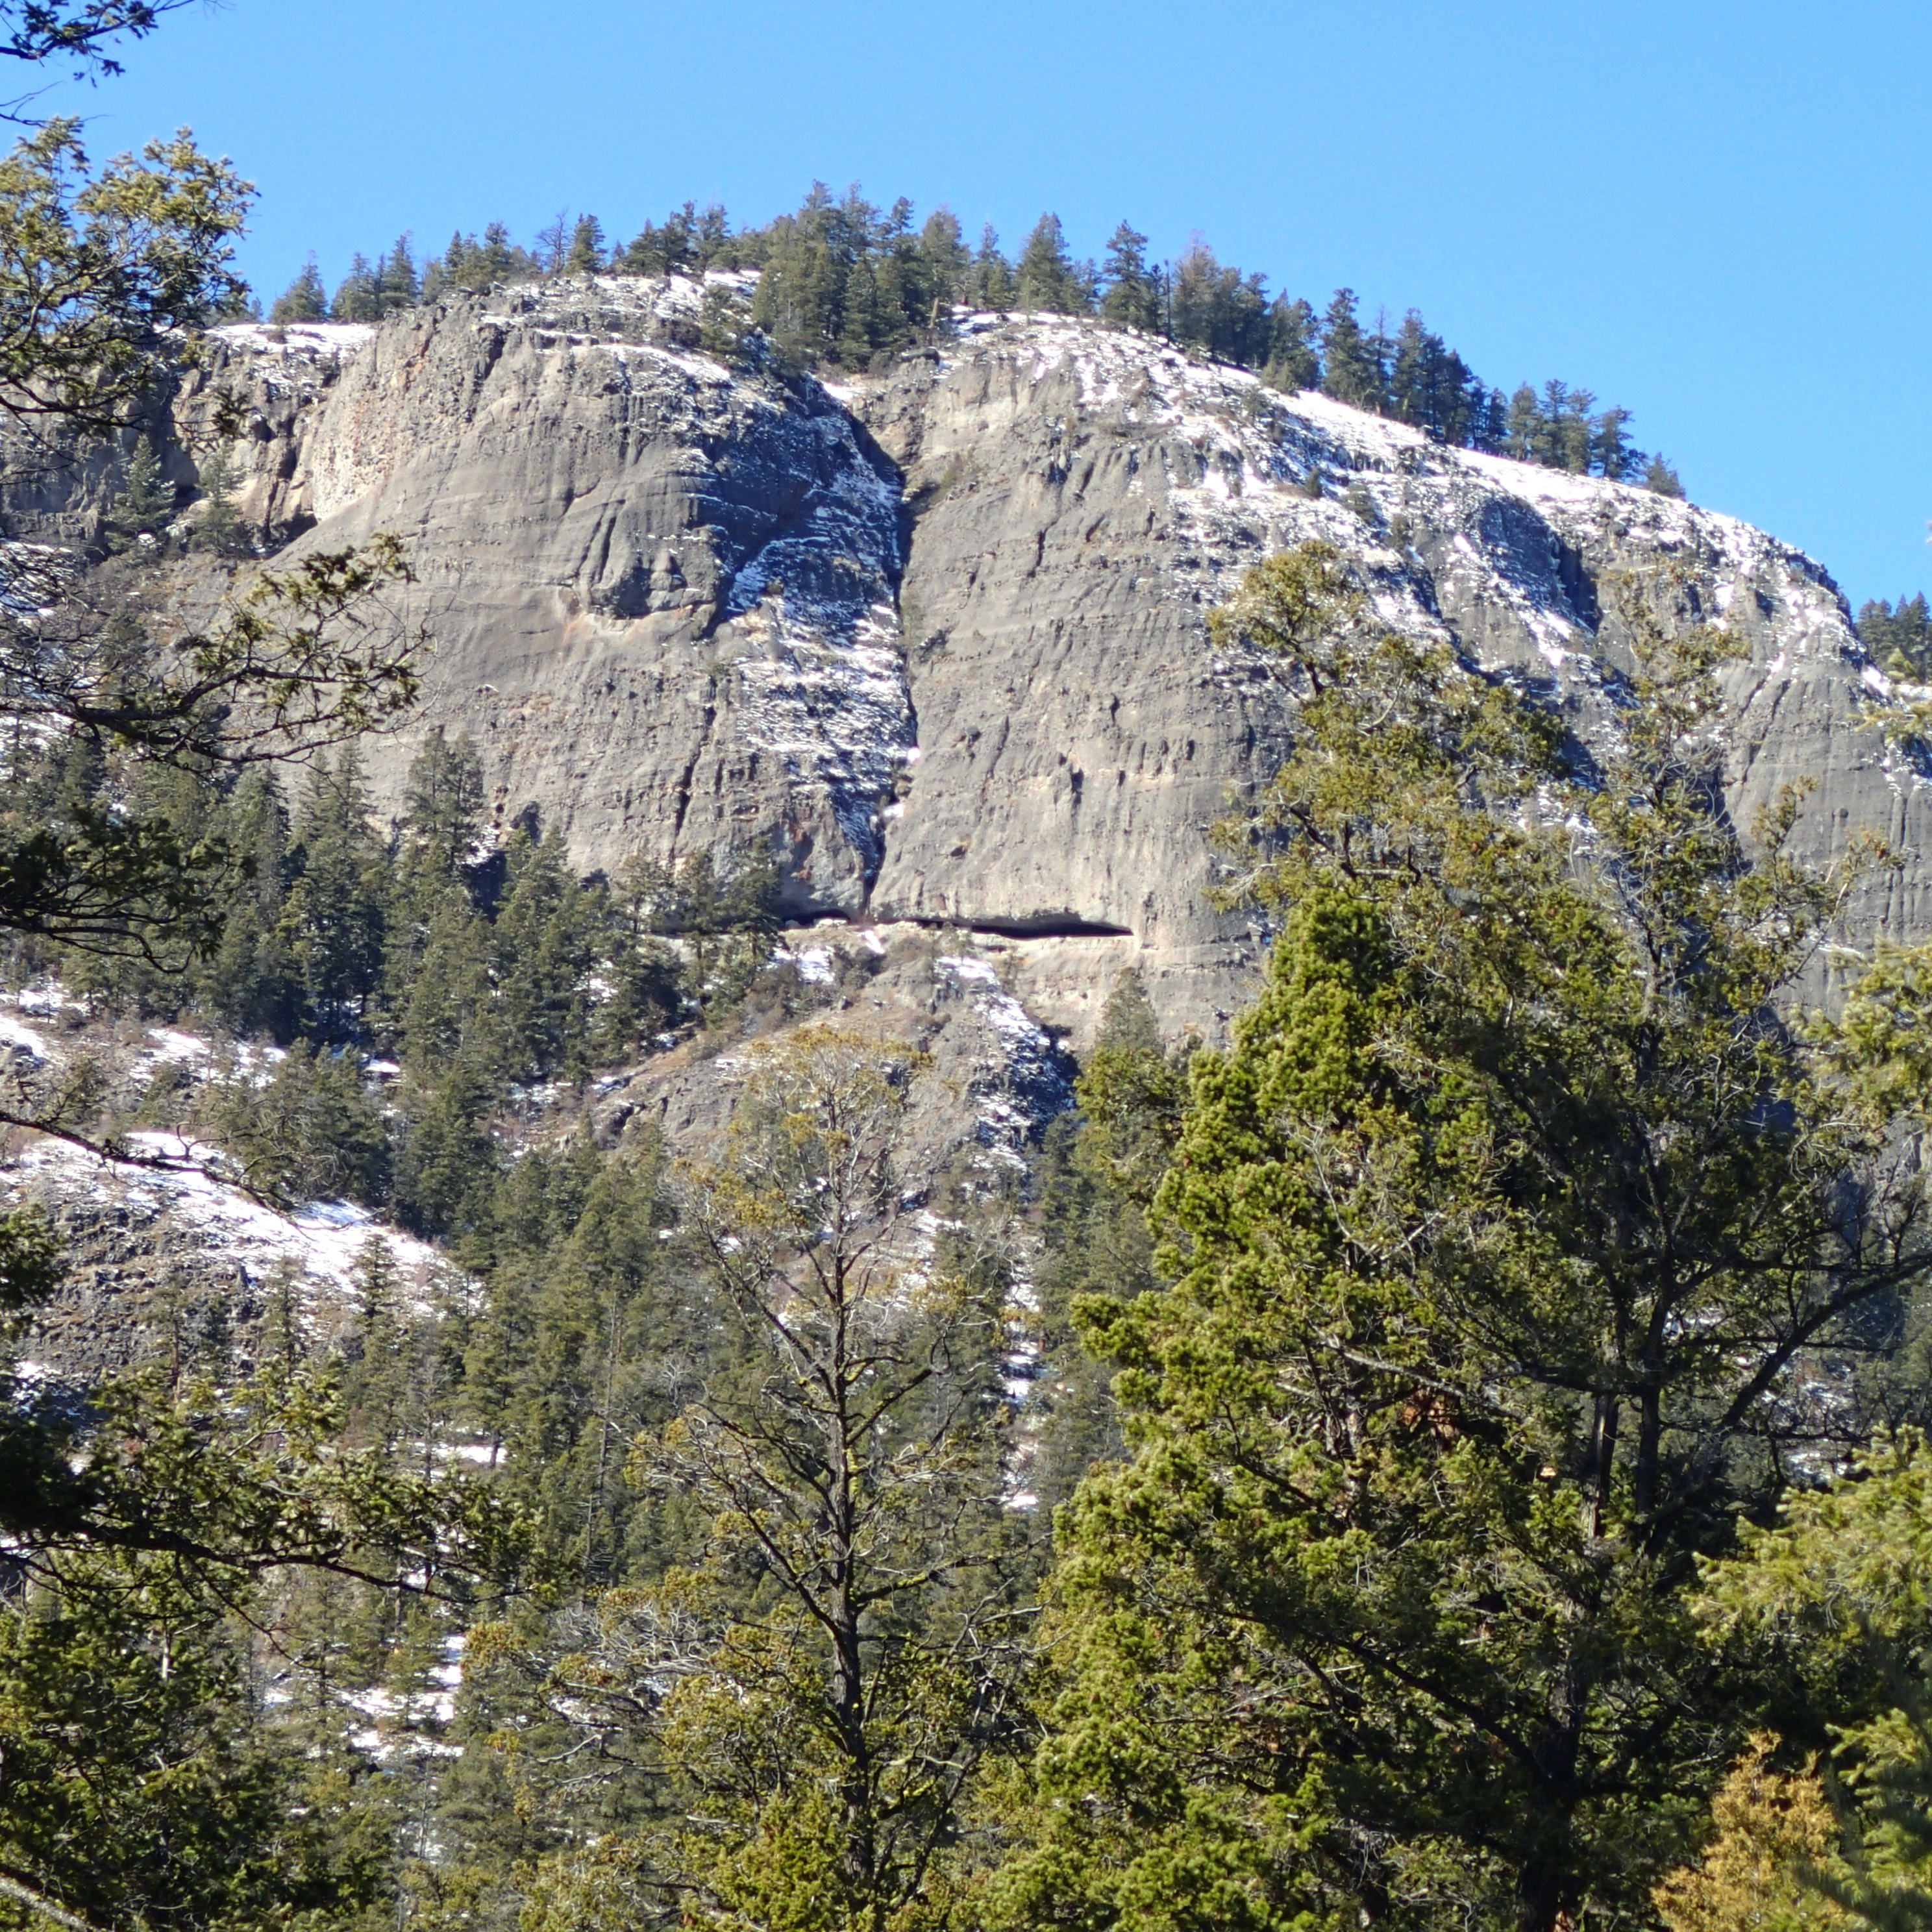
tree, wilderness, walking, mountain, hiking, trail, adventure, mountain range, park, national park, ridge, alps, backpacking, plateau, ecosystem, landform, mountain pass, outdoor recreation, mountainous landforms